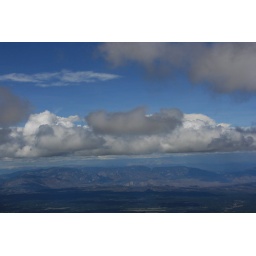
We were right in the clouds it seemed. The girls liked that!